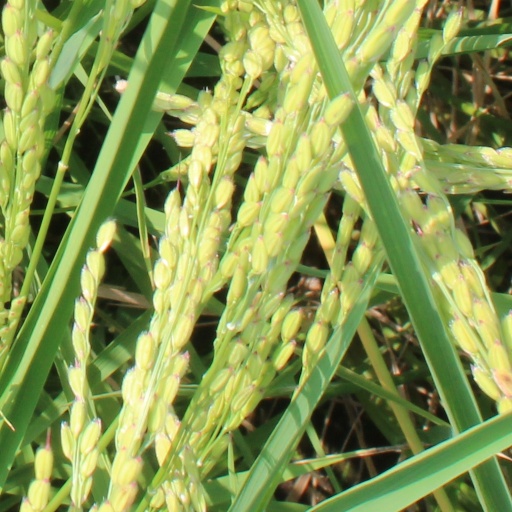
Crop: rice